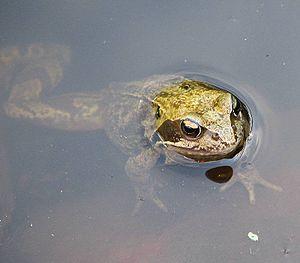
Les animaux poïkilothermes sont des animaux ayant une température corporelle qui varie avec celle de leur milieu.